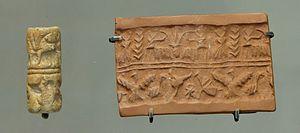
Sceau-cylindre et empreinte